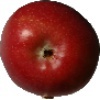
Label: braeburn_apple